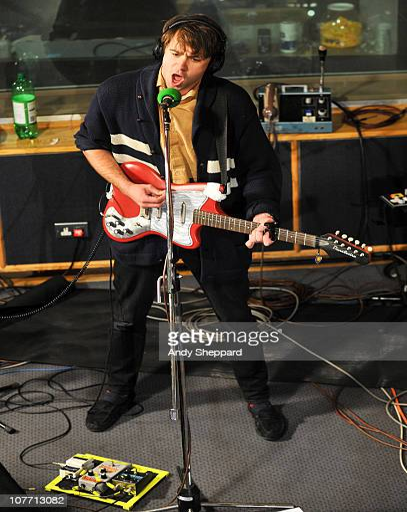
person performs on stage at festival